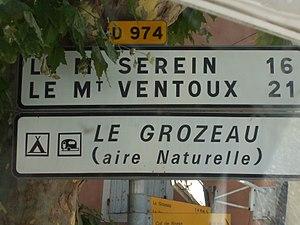
La route nationale 574, ou RN 574, est une ancienne route nationale française reliant Malaucène à Carpentras par le Mont Ventoux.